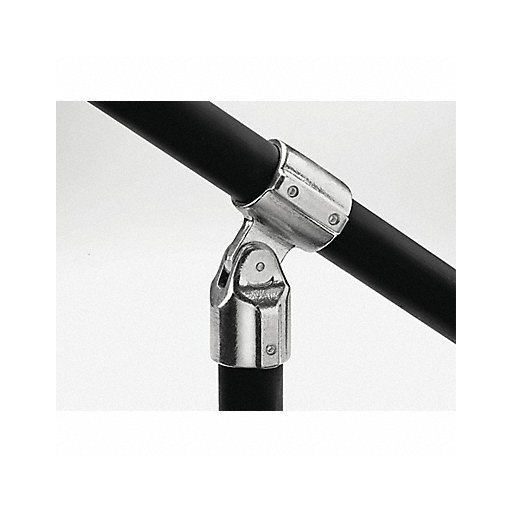
Adj. Elbow/Tee Fr Pipe Sz 1 1/4 in (17-7)
Brand: HOLLAENDER
Category: Hardware > Building Materials > Handrails & Railing Systems > Guardrails